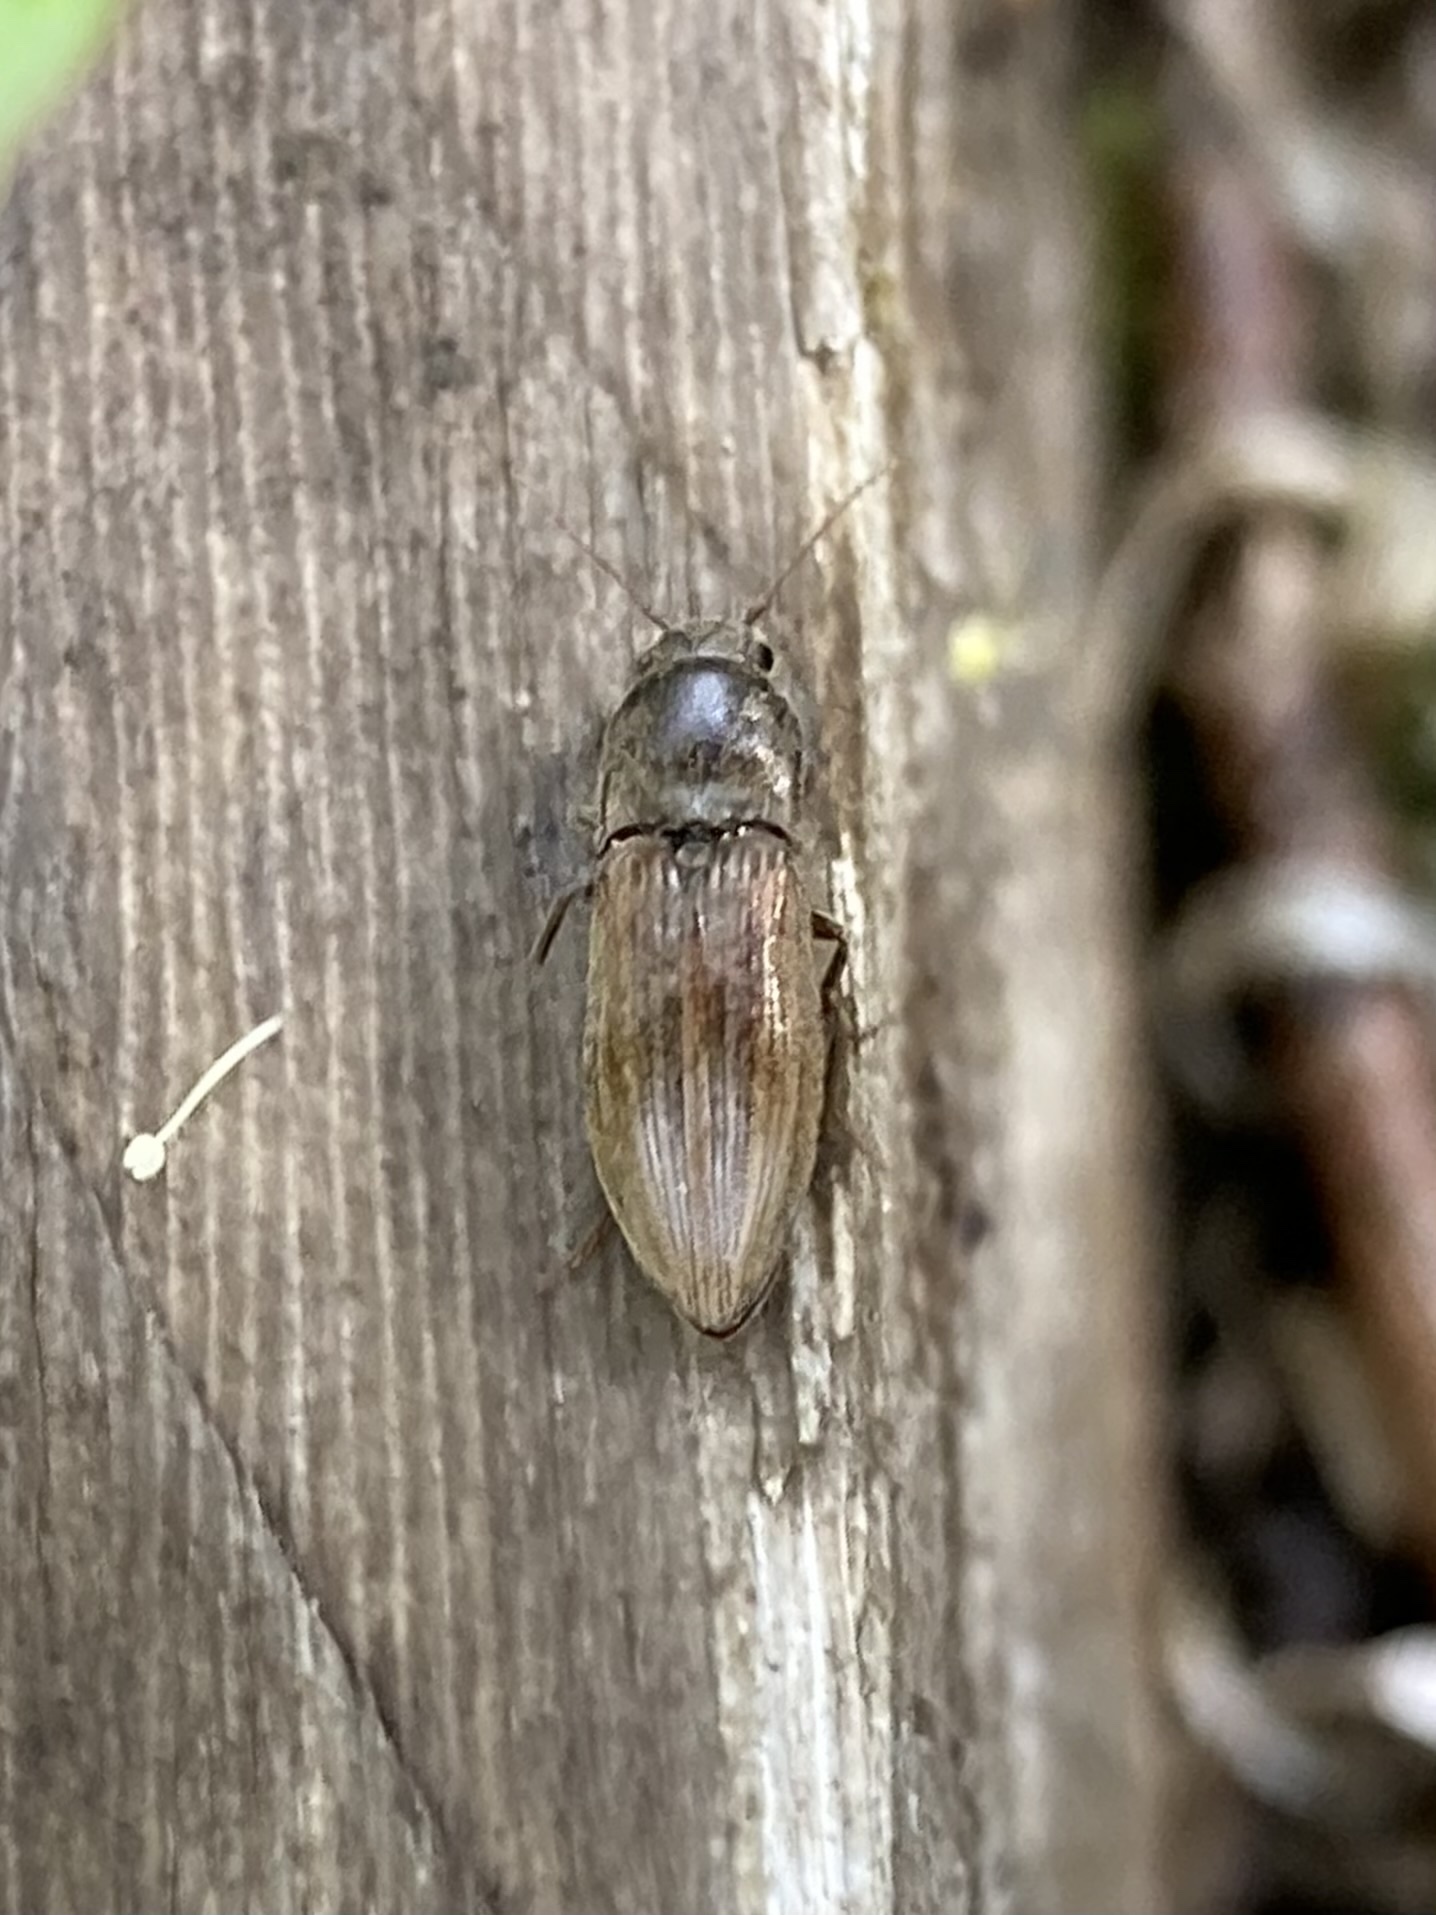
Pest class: clickbeetles_wireworms